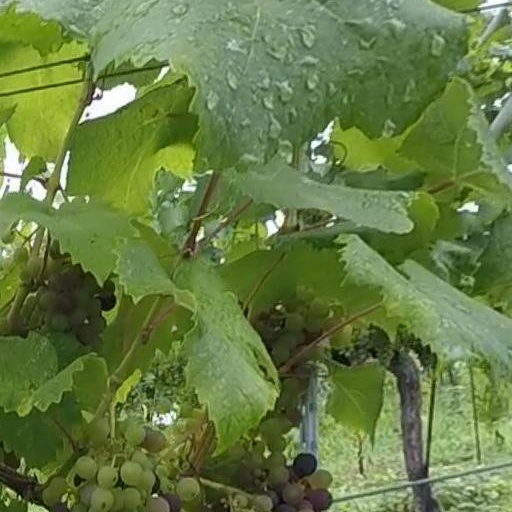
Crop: grape